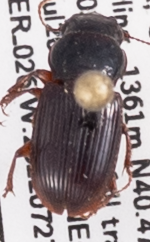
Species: Cratacanthus dubius
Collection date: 2022-07-27
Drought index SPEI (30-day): -0.258
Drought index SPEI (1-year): -1.85
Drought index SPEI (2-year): -1.69